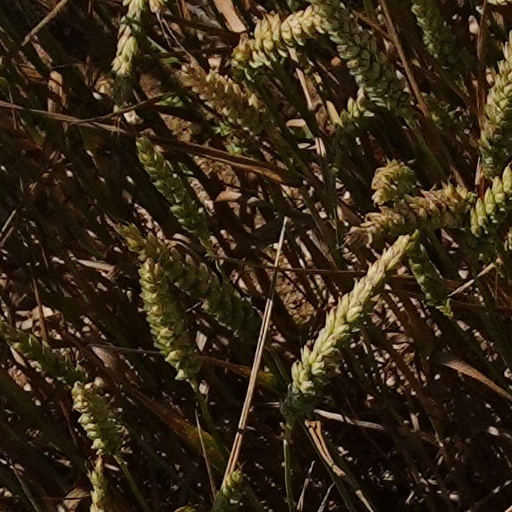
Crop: wheat